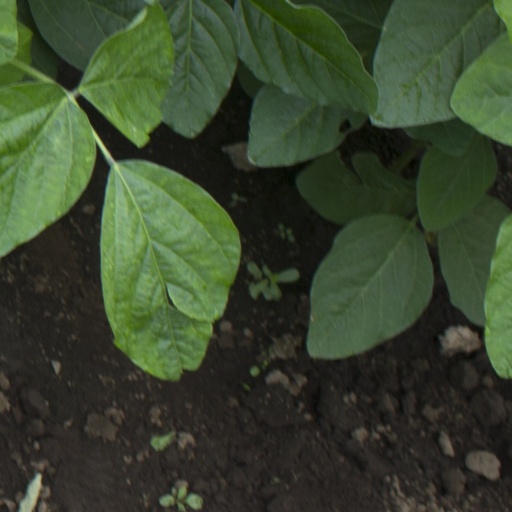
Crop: soybean